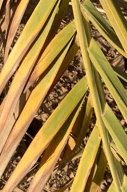
Label: Magnesium Deficiency